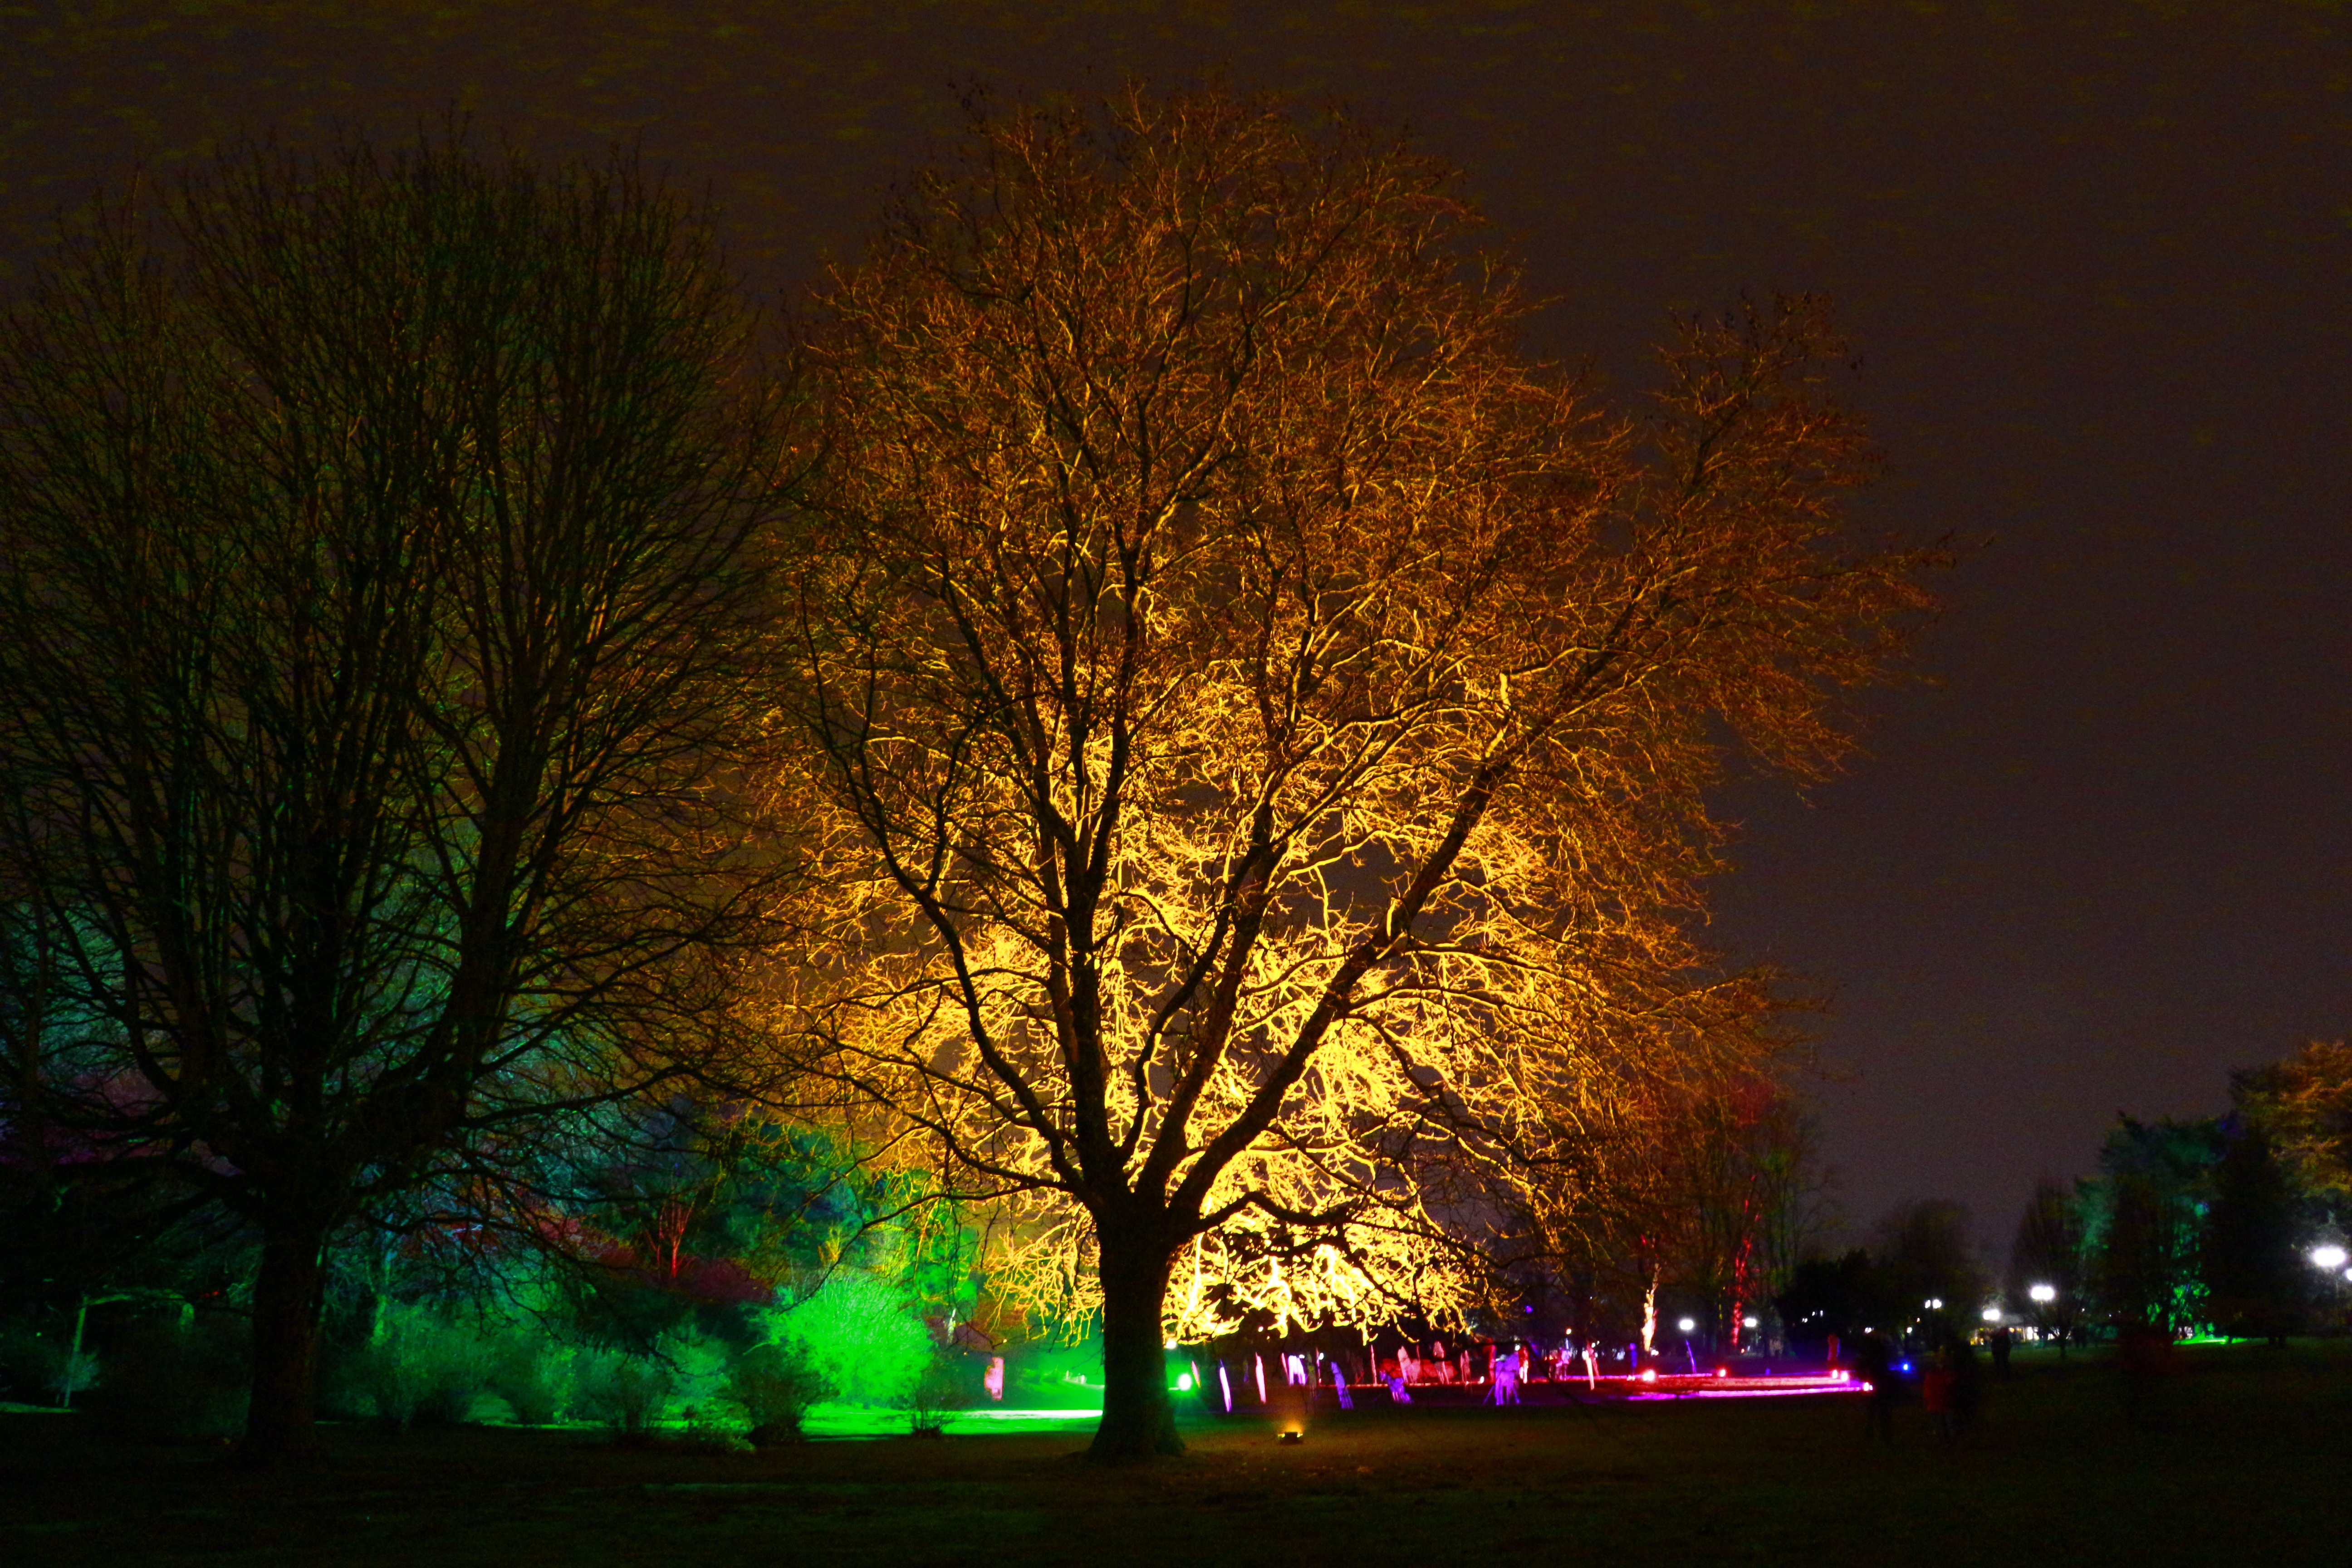
tree, branch, light, plant, night, morning, flower, dawn, dusk, evening, autumn, lighting, westphalia park, woody plant, winter lights, night shot 2013